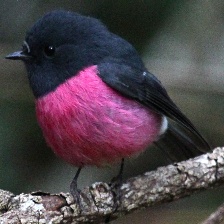
Species: PINK ROBIN
Scientific name: PETROICA RODINOGASTER
ImageNet parent category: robin